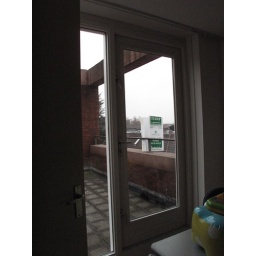
Looking out at the roof patio, door in bedroom #4. I think i want this bedroom!